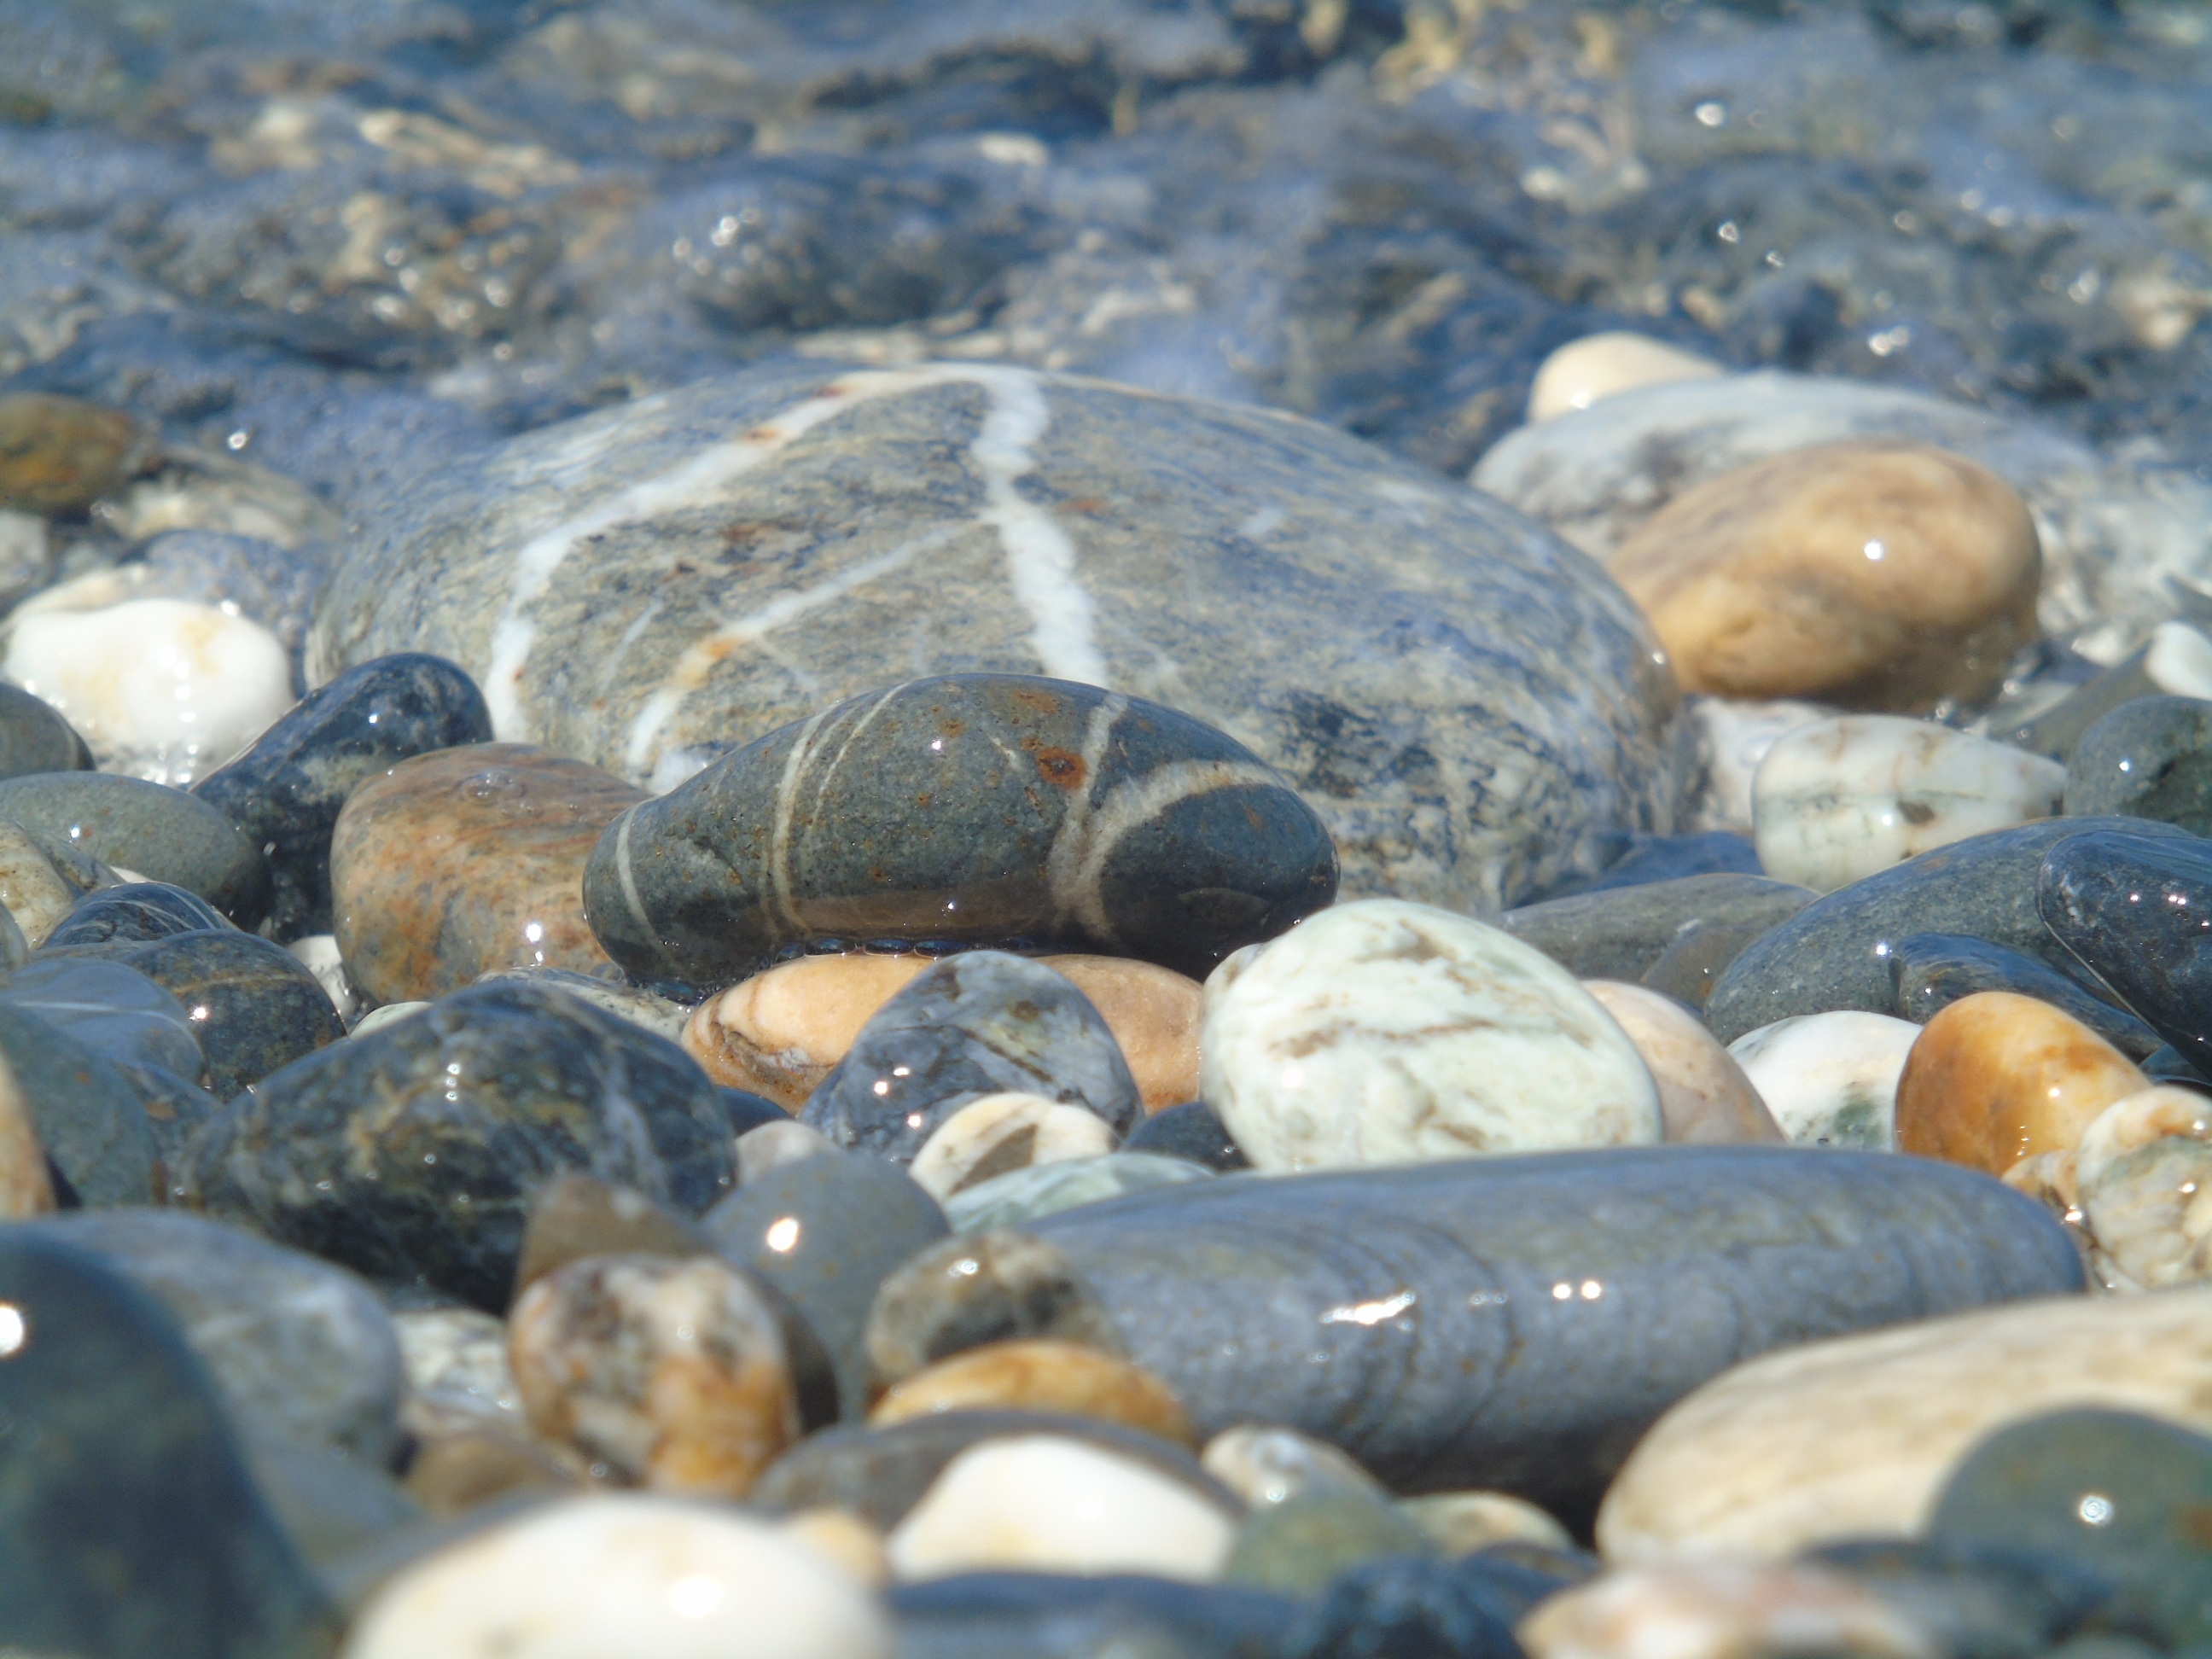
sea, water, nature, rock, wildlife, pebble, material, rocks, stones, pebbles, boulder